Bar Kokhba revolt

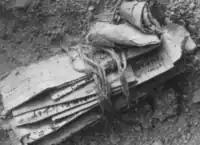
A cluster of papyrus containing Bar Kokhba's orders during the last year of the revolt, found at the Cave of Letters in the Judean desert by Israeli archaeologist Yigael Yadin

Archaeological discoveries, beginning with finds in 1952, have transformed scholarly understanding of the revolt. Chief among them are papyri discovered in the Cave of Letters in the Judaean Desert, including legal documents and correspondence between Bar Kokhba and his subordinates. Among roughly 30 surviving texts, three are in Greek, while the rest are in Hebrew and Aramaic. These documents offer direct insight into the rebels' administration, military organization, religious practices, and internal challenges, though they provide limited information about the military course of the revolt itself. Additional evidence comes from coins minted by the rebels, which help estimate the revolt's duration and reveal its goals: the restoration of Jewish independence and the rebuilding of the Temple.